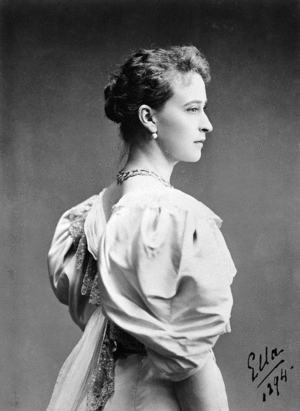
L'exécution du dernier empereur de Russie et de sa famille dans la Maison Ipatiev le 17 juillet 1918 est un événement largement connu. Mais hormis la famille impériale, d'autres membres composant la dynastie des Romanov furent également victimes de la répression bolchevique à des dates et des lieux différents.